Seinen manga

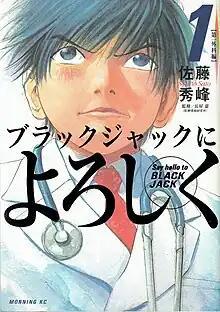
Cover illustration to the "seinen" manga series "Say Hello to Black Jack" by Shūhō Satō

In Japanese, the word means "youth", but the term " manga" is used to describe the target audience of magazines aimed at young adult men. The Publishing Science Research Institute ("Shuppan Kagaku Kenkyūjo"), which has tracked manga industry data since 1979, separates "seinen" magazines ("youth magazines"), sometimes additionally labeled as "adult" ("otona"), from a smaller category also aimed at adult men, "mature magazines" ("narunen" magazines). "Mature magazines" include sexually explicit, violent, or otherwise censored works such as erotic manga, censored "gekiga", and Lolicon stories. To avoid official scrutiny and stigma surrounding adult manga readership, major publishers often market general adult content under the more neutral term manga, calling it "youth" (') instead of explicitly labeling it for adults. Consequently, adult-oriented manga is not categorized by reader age but by sociopolitical considerations, with ' manga referring to mainstream adult titles for men from major publishers like Shueisha or Kodansha, and "mature" manga referring to pornographic material produced by smaller specialist presses.